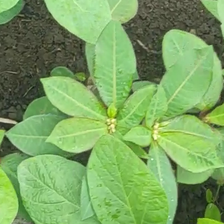
Weed species: Moti_dudhi(Euphorbia_geneculata_L)